Rita Blankenburg

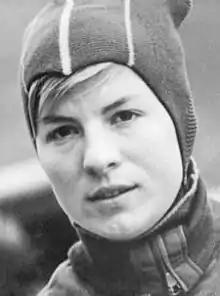
Rita Blankenburg in 1964

Rita Blankenburg (later Schmidt, born 22 February 1942) is a retired German speed skater. She has been coached by Erich Löwenberger.